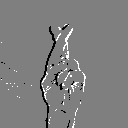
ASL letter: r